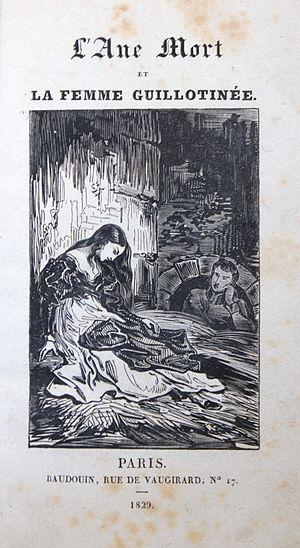
Janin, Clotilde de Lusignan (1822)